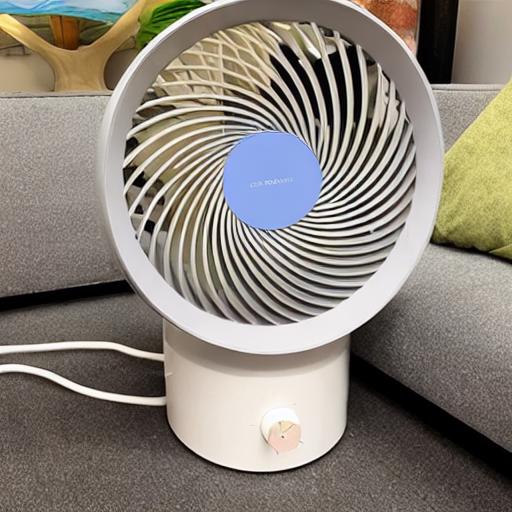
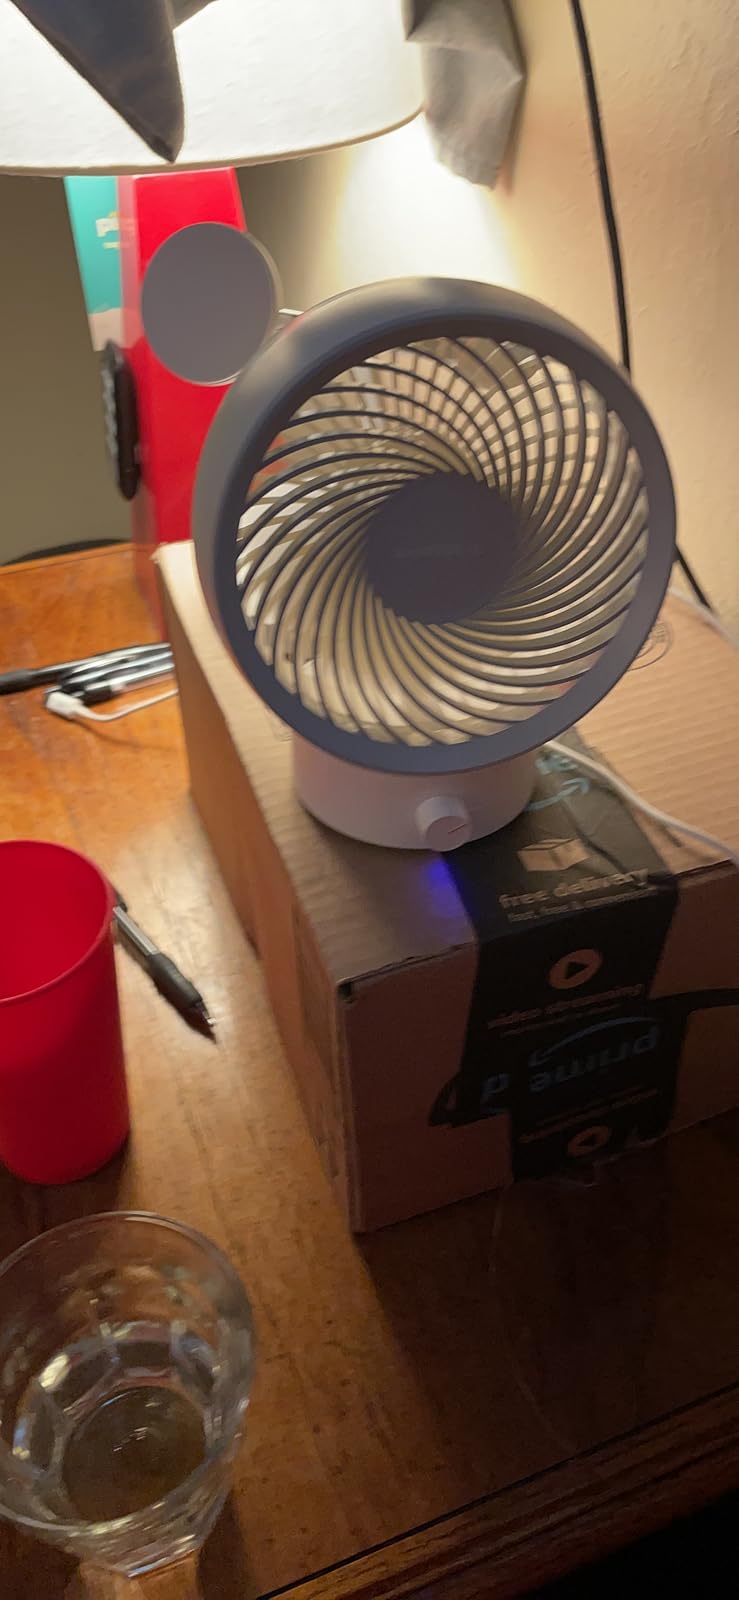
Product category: fan
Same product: no